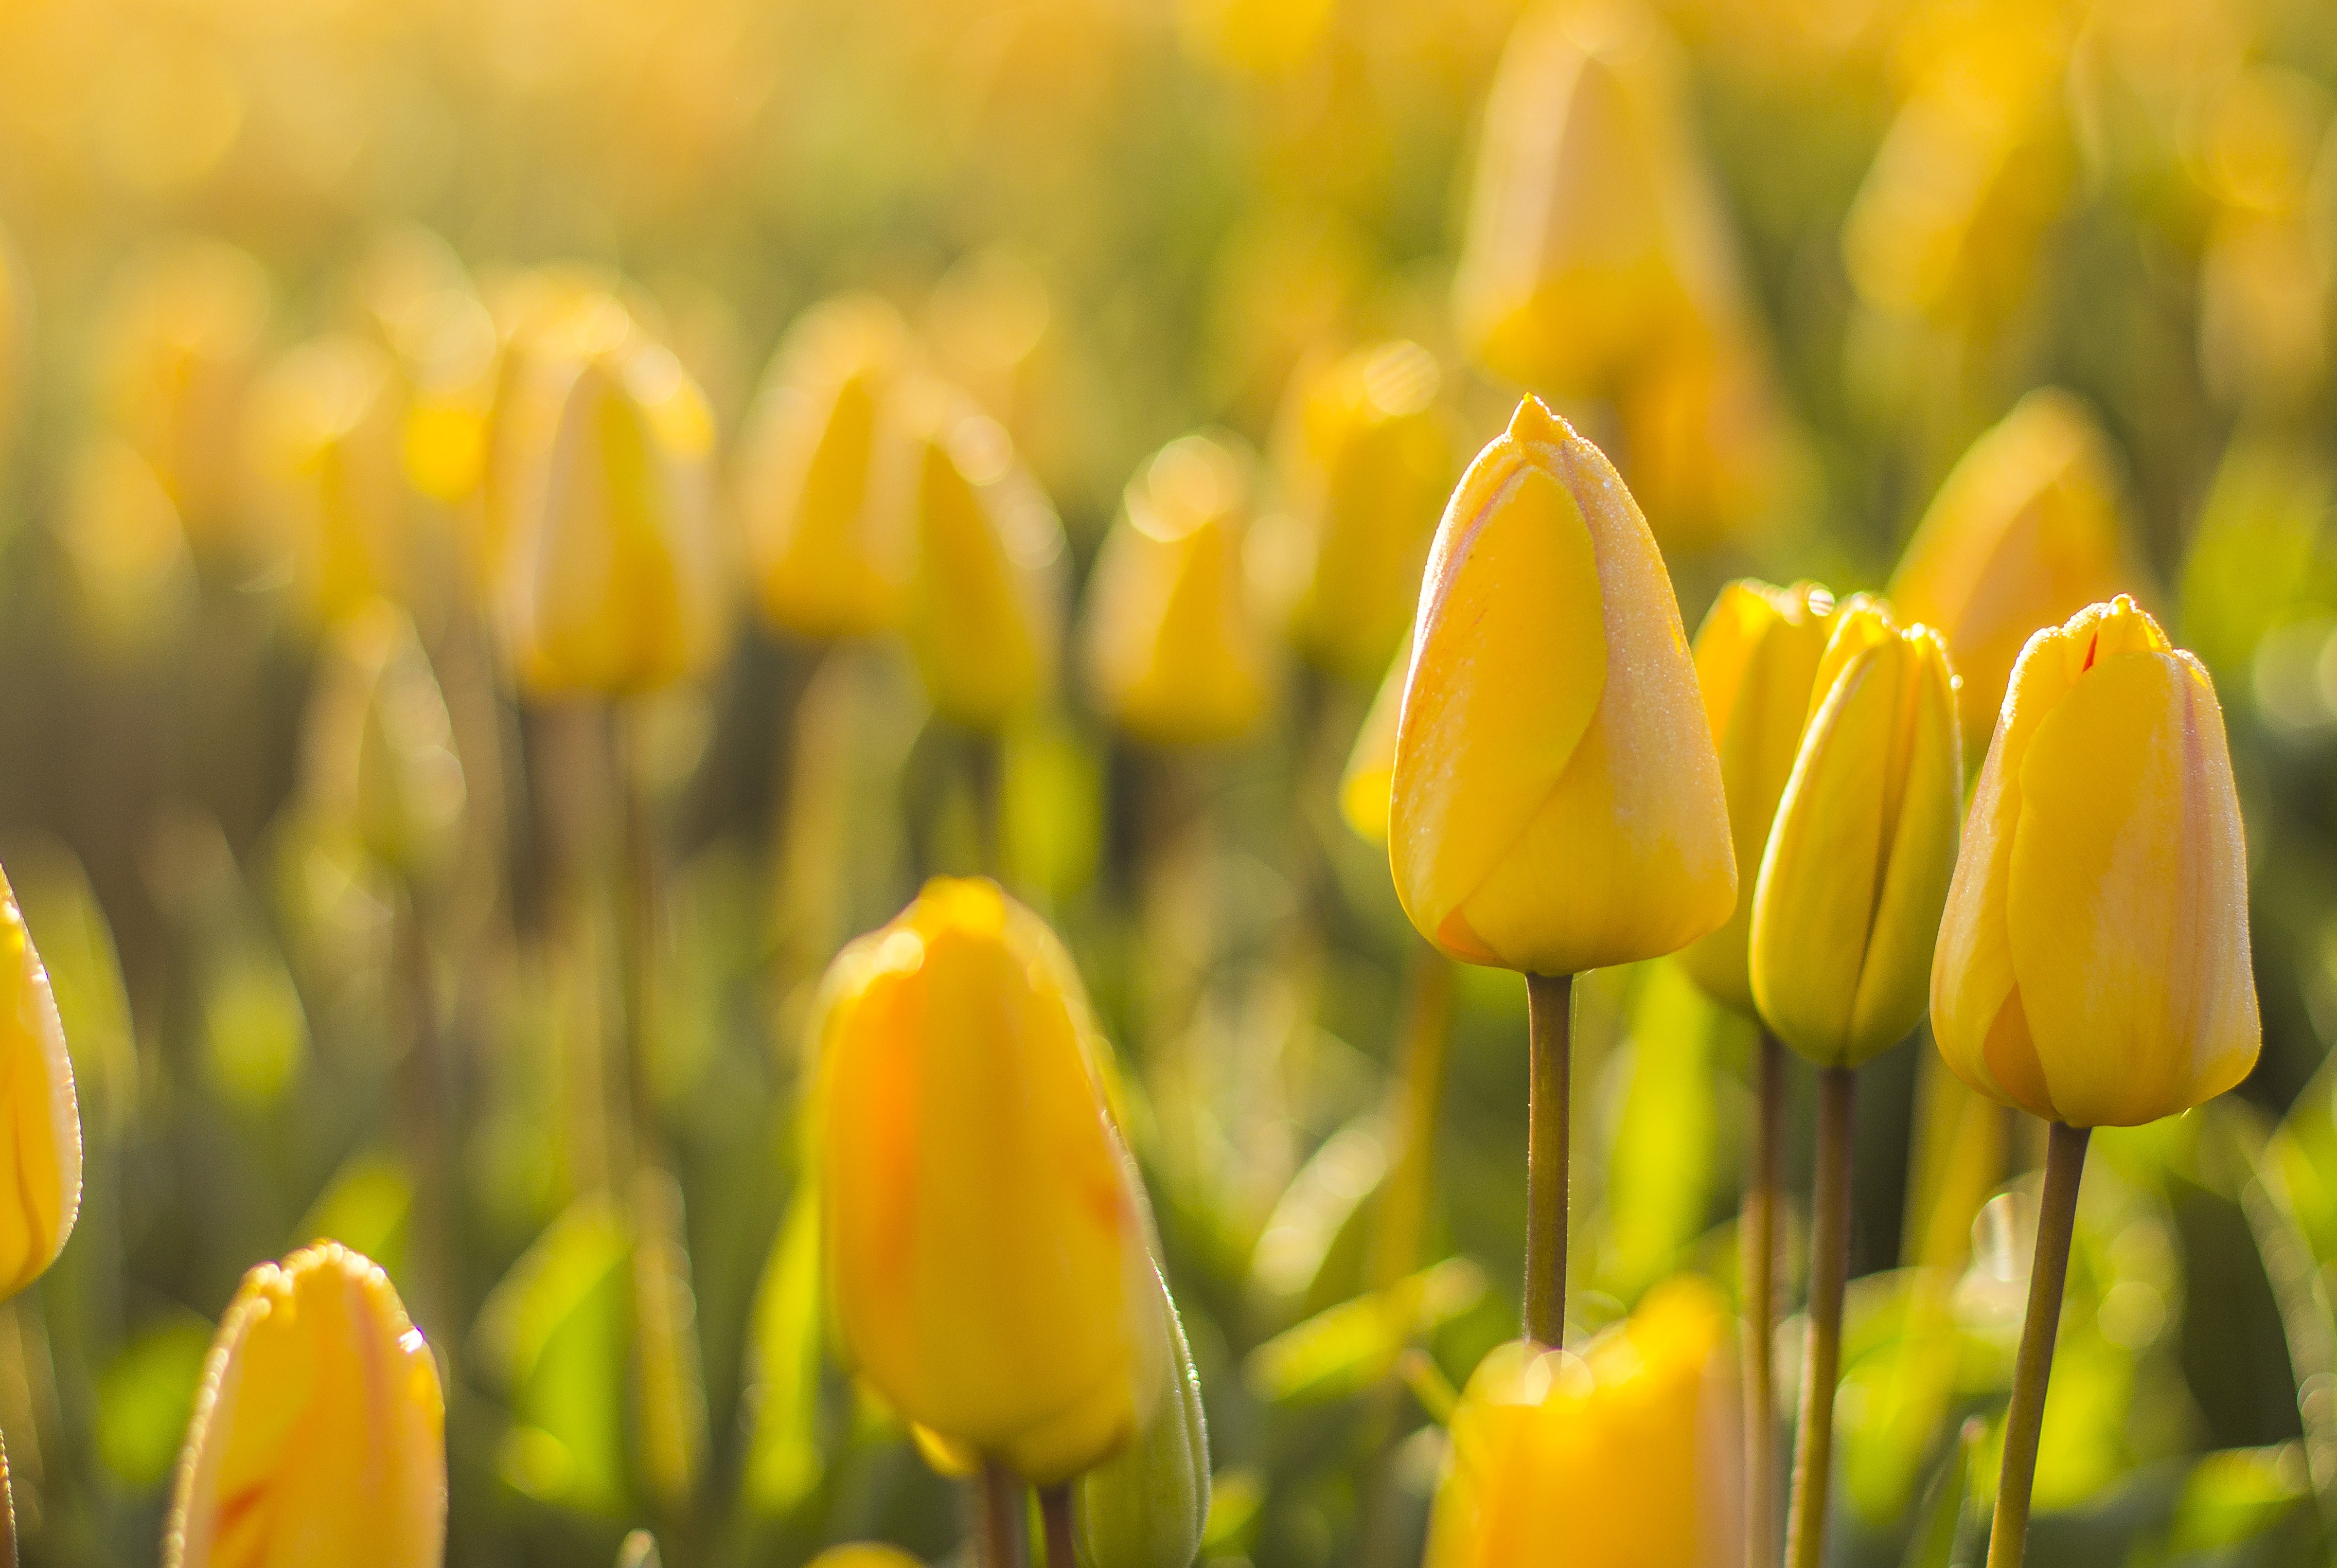
nature, plant, field, meadow, sunlight, morning, flower, petal, tulip, spring, color, yellow, flora, wildflower, close up, netherlands, bulbs, lisse, macro photography, flowering plant, bulb fields, lily family, bulb netherlands, plant stem, land plant